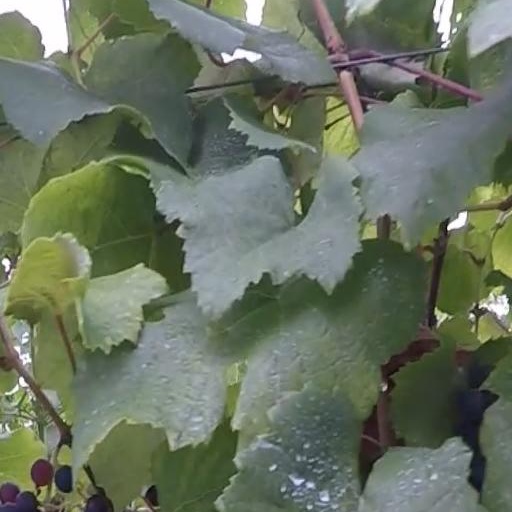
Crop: grape